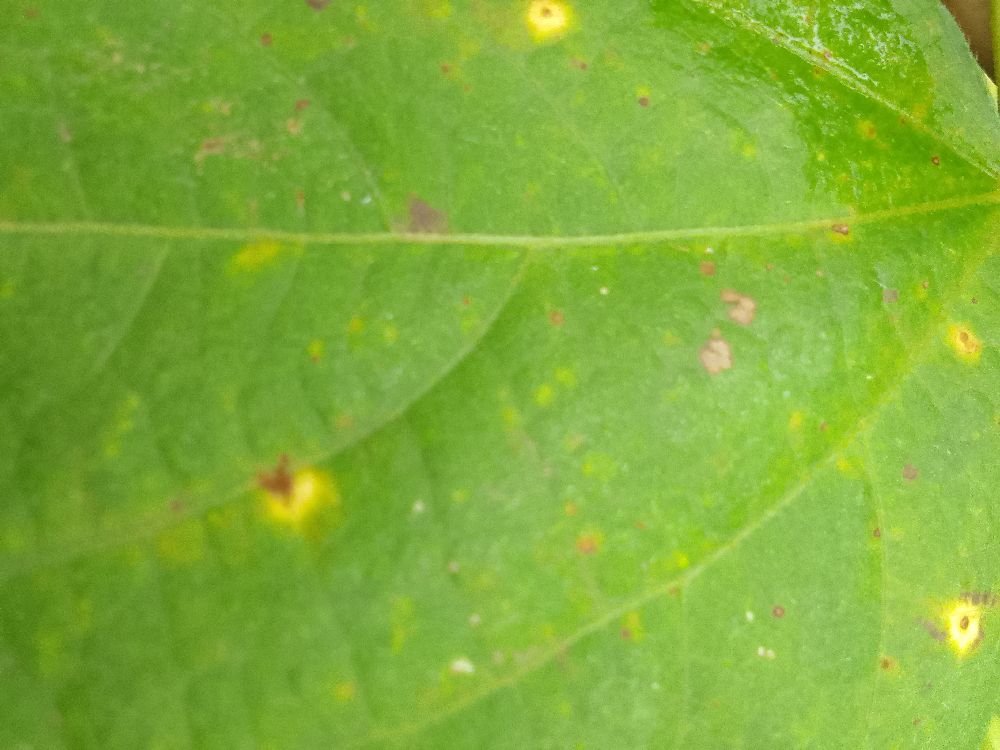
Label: rust